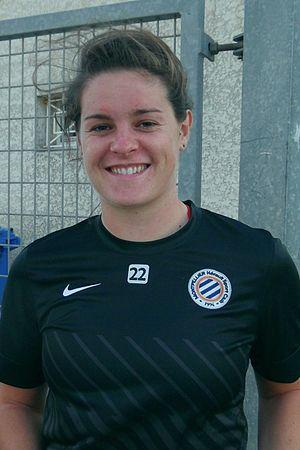
Jennifer Beattie (MHSC) en 2013.
Jennifer Patricia Beattie est une footballeuse internationale écossaise née le 13 mai 1991 à Glasgow. Actuellement avec Arsenal LFC, elle joue au poste de défenseur ou de milieu de terrain.